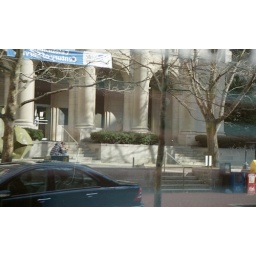
window reflection of man reading in front of library